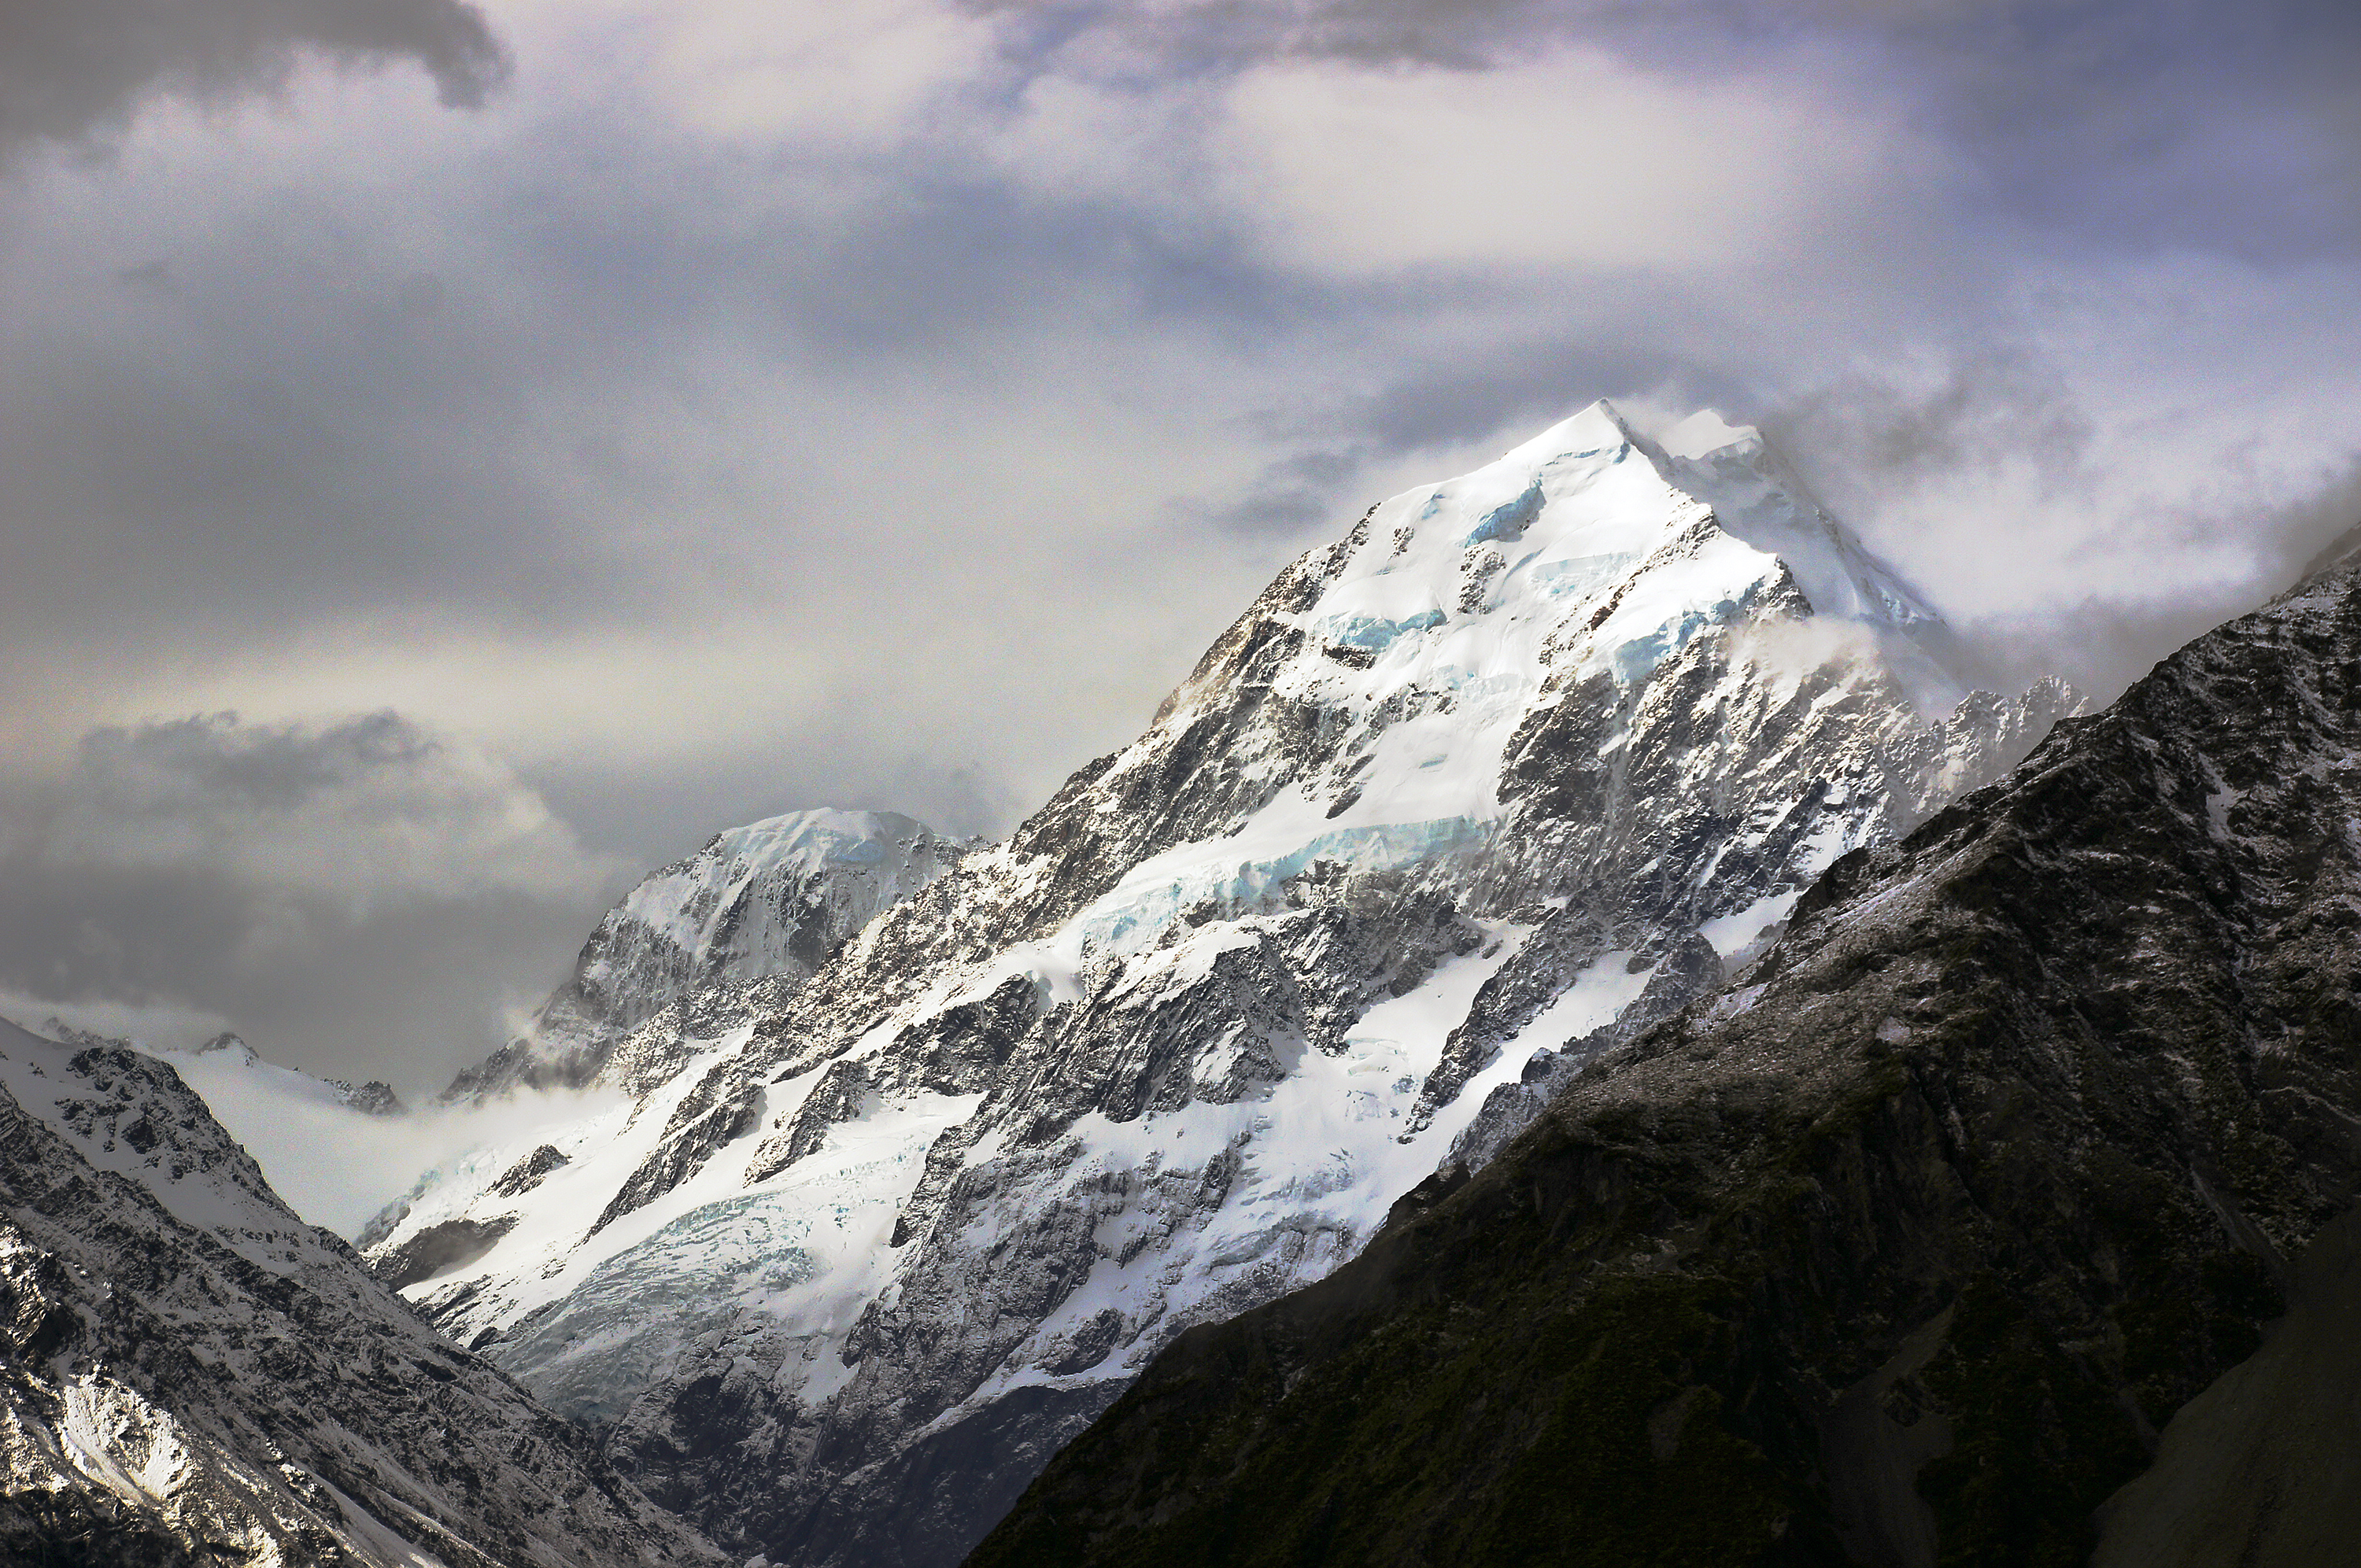
landscape, nature, mountain, snow, cloud, adventure, mountain range, glacier, weather, fjord, ridge, summit, alps, newzealand, plateau, fell, cirque, mountcooknationalpark, mountcook, aorakimountcook, southernalpsnewzealand, mountcooksunset, grandpacifictours, alpineguidesmountcook, landform, mountain pass, geographical feature, atmospheric phenomenon, mountainous landforms, glacial landform, geological phenomenon